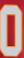
Number: 0